Hwa Chong Institution

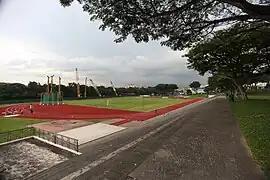
The school track and field

Hwa Chong Institution offers a variety of sports Co-Curricular Activities (CCAs), including soccer, ten-pin bowling, wushu, and touch rugby. The school's fencing, canoeing, gymnastics, judo, shooting, table tennis, and track and field teams have consistently participated in national competitions. The track and field team has held national records in pole vault and has won championships in several divisions. Other teams, including basketball, taekwondo, volleyball, water polo, and wushu, have also participated in various competitions, with notable achievements. For example, in 2010, the volleyball team won the championship in both the Boys' and Girls' A divisions. Nine students from Hwa Chong Institution were selected to represent Singapore in the 2010 Summer Youth Olympics, two of whom were from the championship-winning basketball team.